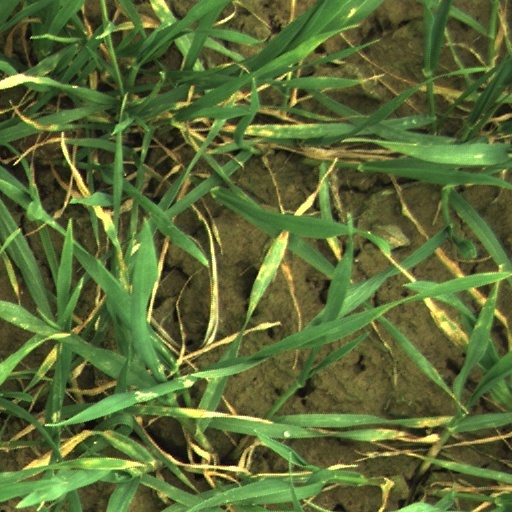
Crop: wheat